Chimanlal Girdharlal Road

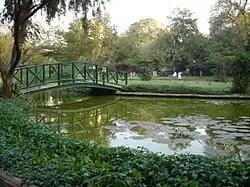
View of Parimal Garden which forms part of neighbourhood

Chimanlal Girdharlal Road, colloquially the C. G. Road, is one of the major roads of Ahmedabad. It has been ranked as the costliest retail location in the city.